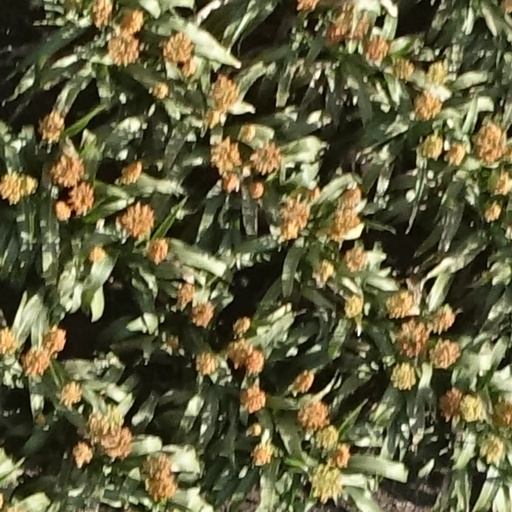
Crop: sorghum